Abhinavagupta

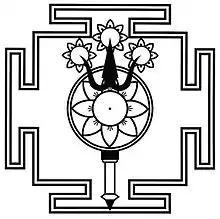
The trident ("triśūlābja-maṇḍala"), symbol and yantra of Parama Shiva, representing the triadic energies of "parā", "parā-aparā" and "aparā śakti"

Abhinavagupta's works fall into multiple sections: manuals of religious ritual, devotional songs, philosophical works and philosophy of aesthetics. Here are enumerated most of his works. Bold type faced titles represent the most important ones.